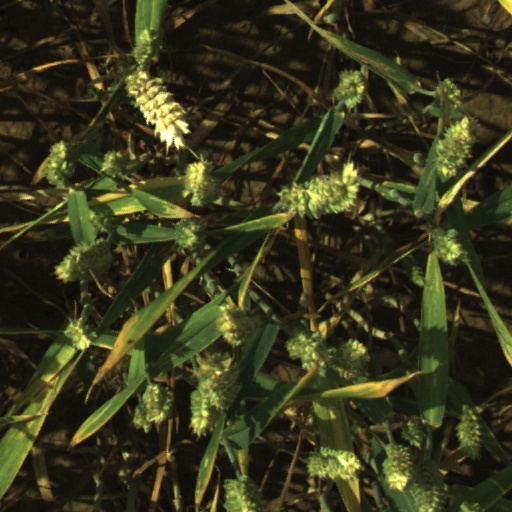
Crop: wheat